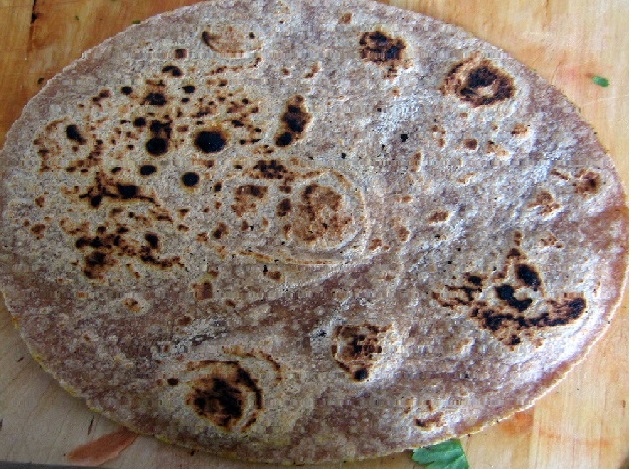
Dish: chapati